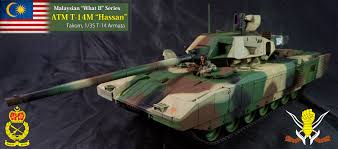
Label: Tank